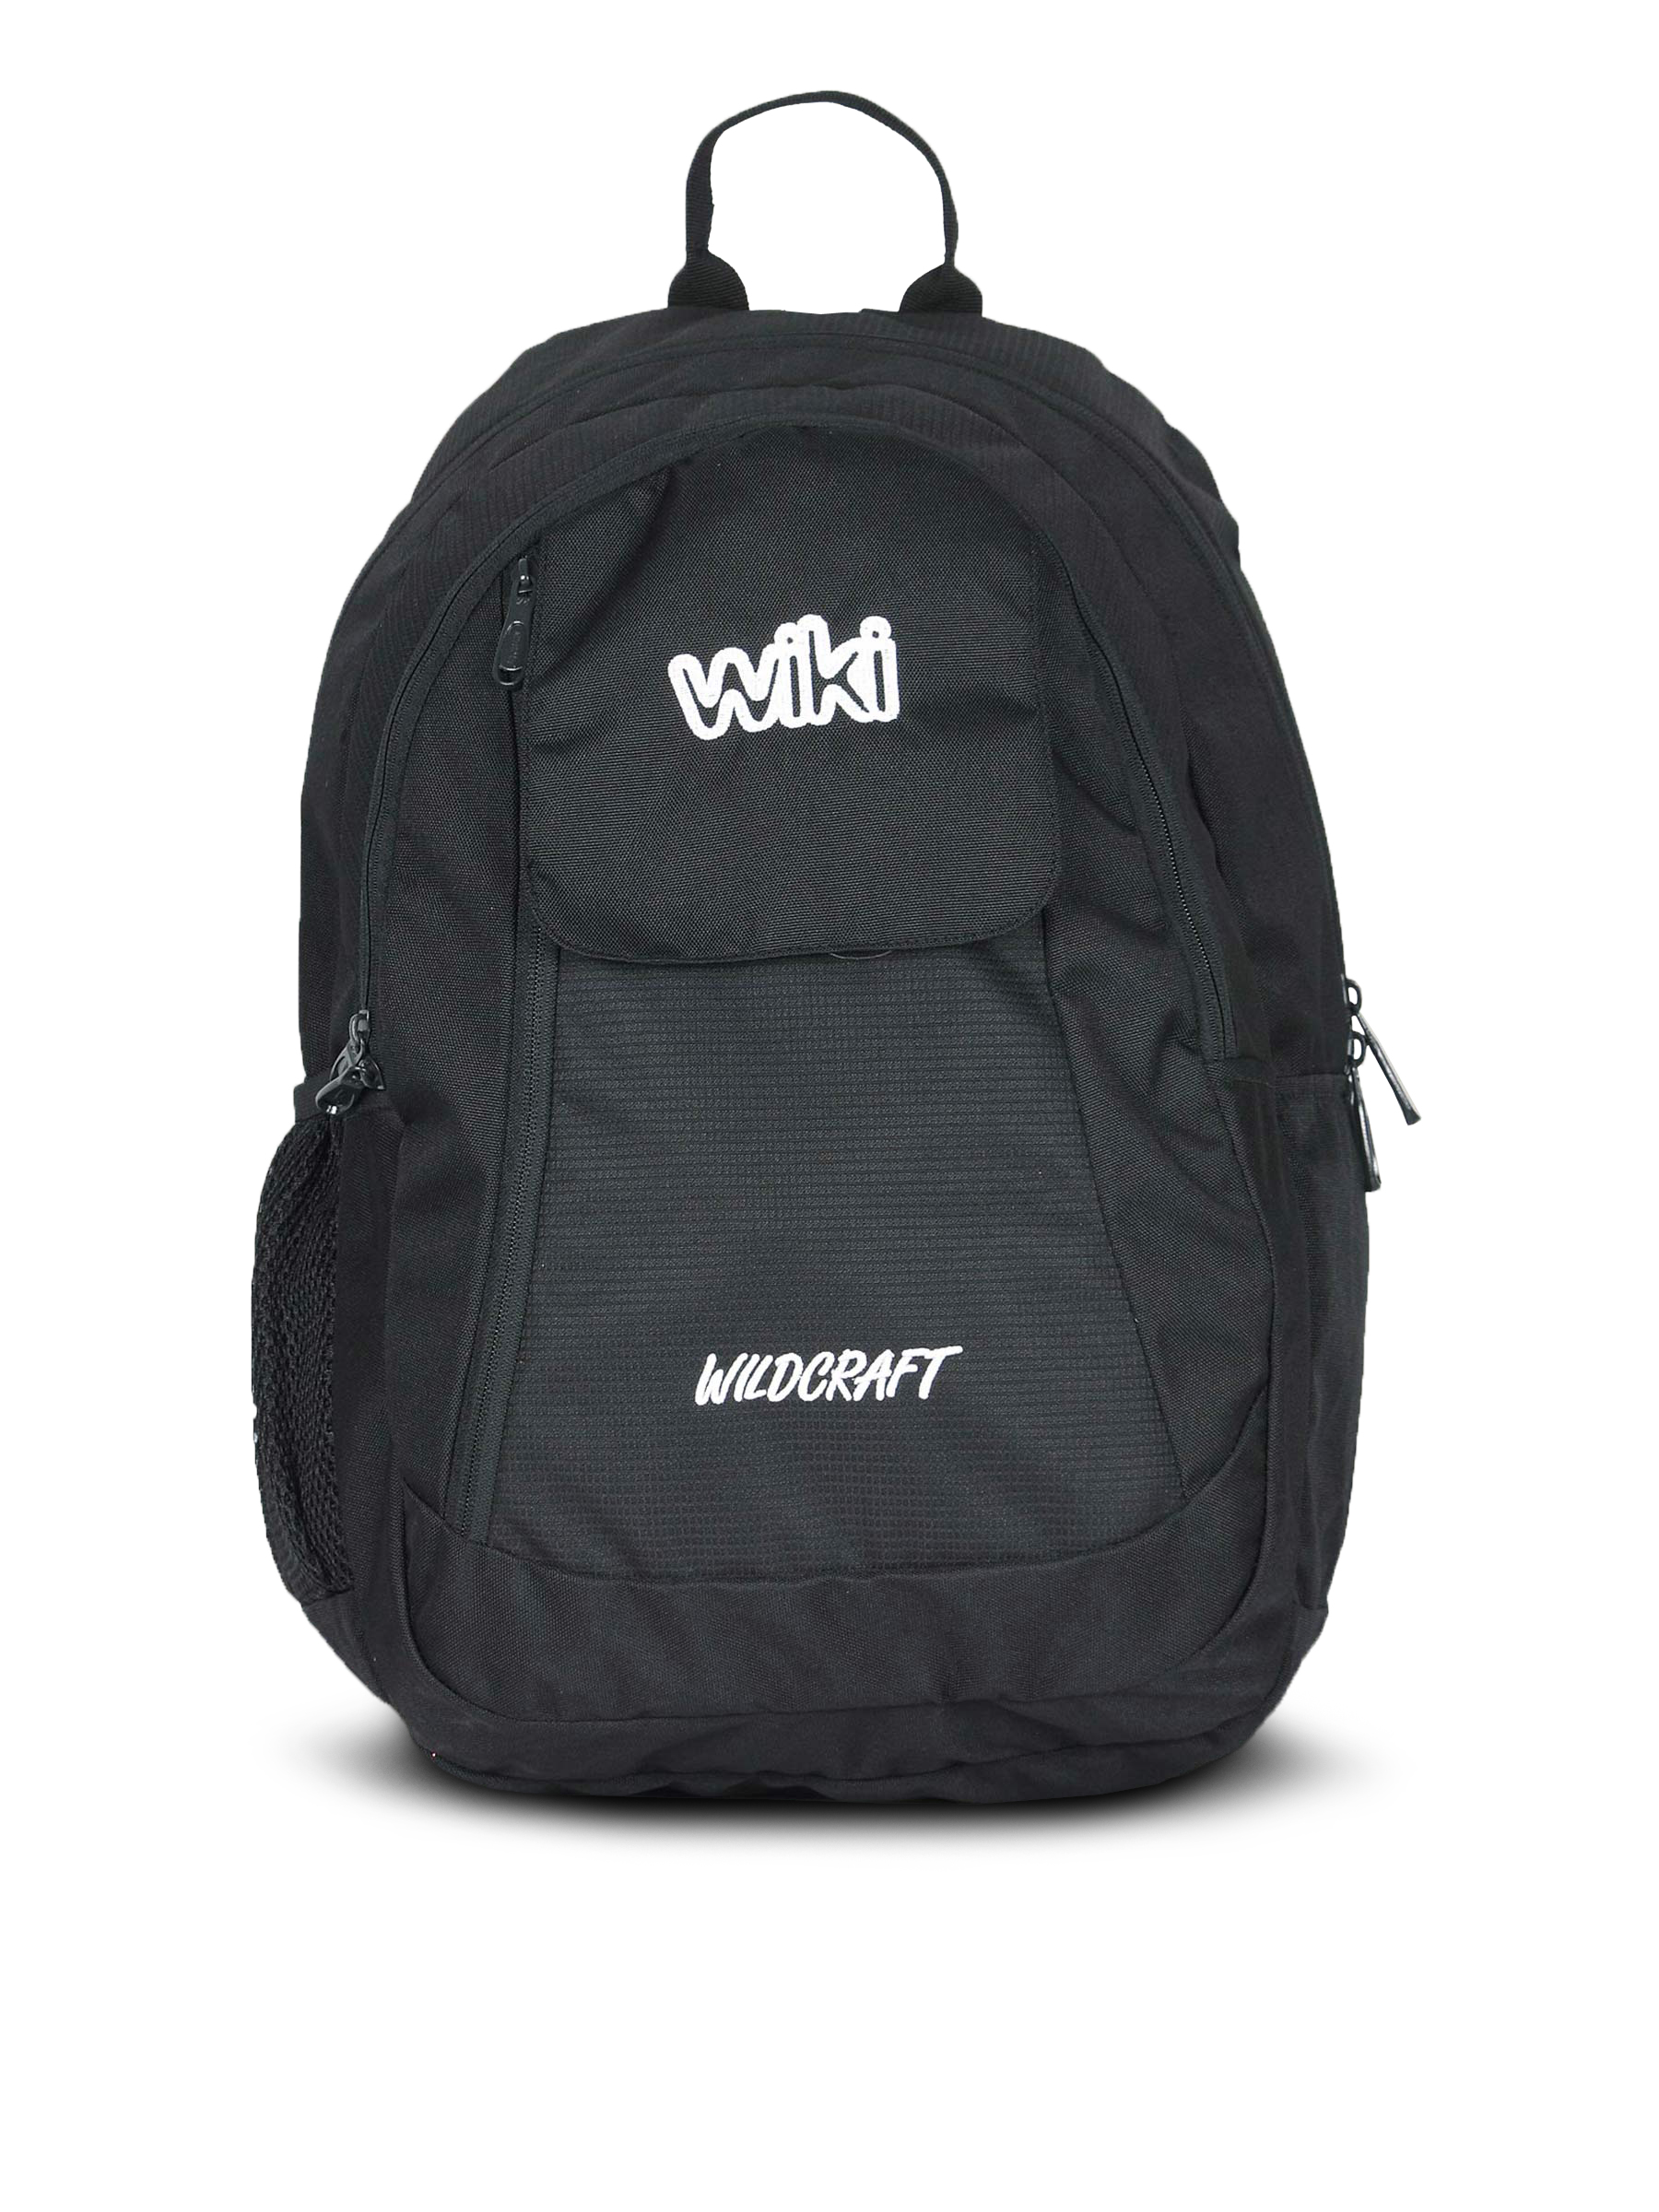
Wildcraft Wiki 3 Unisex Black Backpack
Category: Accessories / Bags / Backpacks
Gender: Unisex
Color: Black
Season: Winter 2015
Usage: Casual